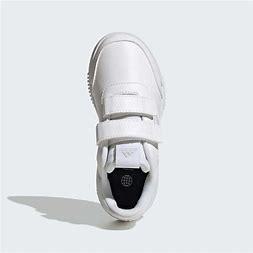
Brand: Adidas
Model: Tensaur Sport Training Hook And Loop